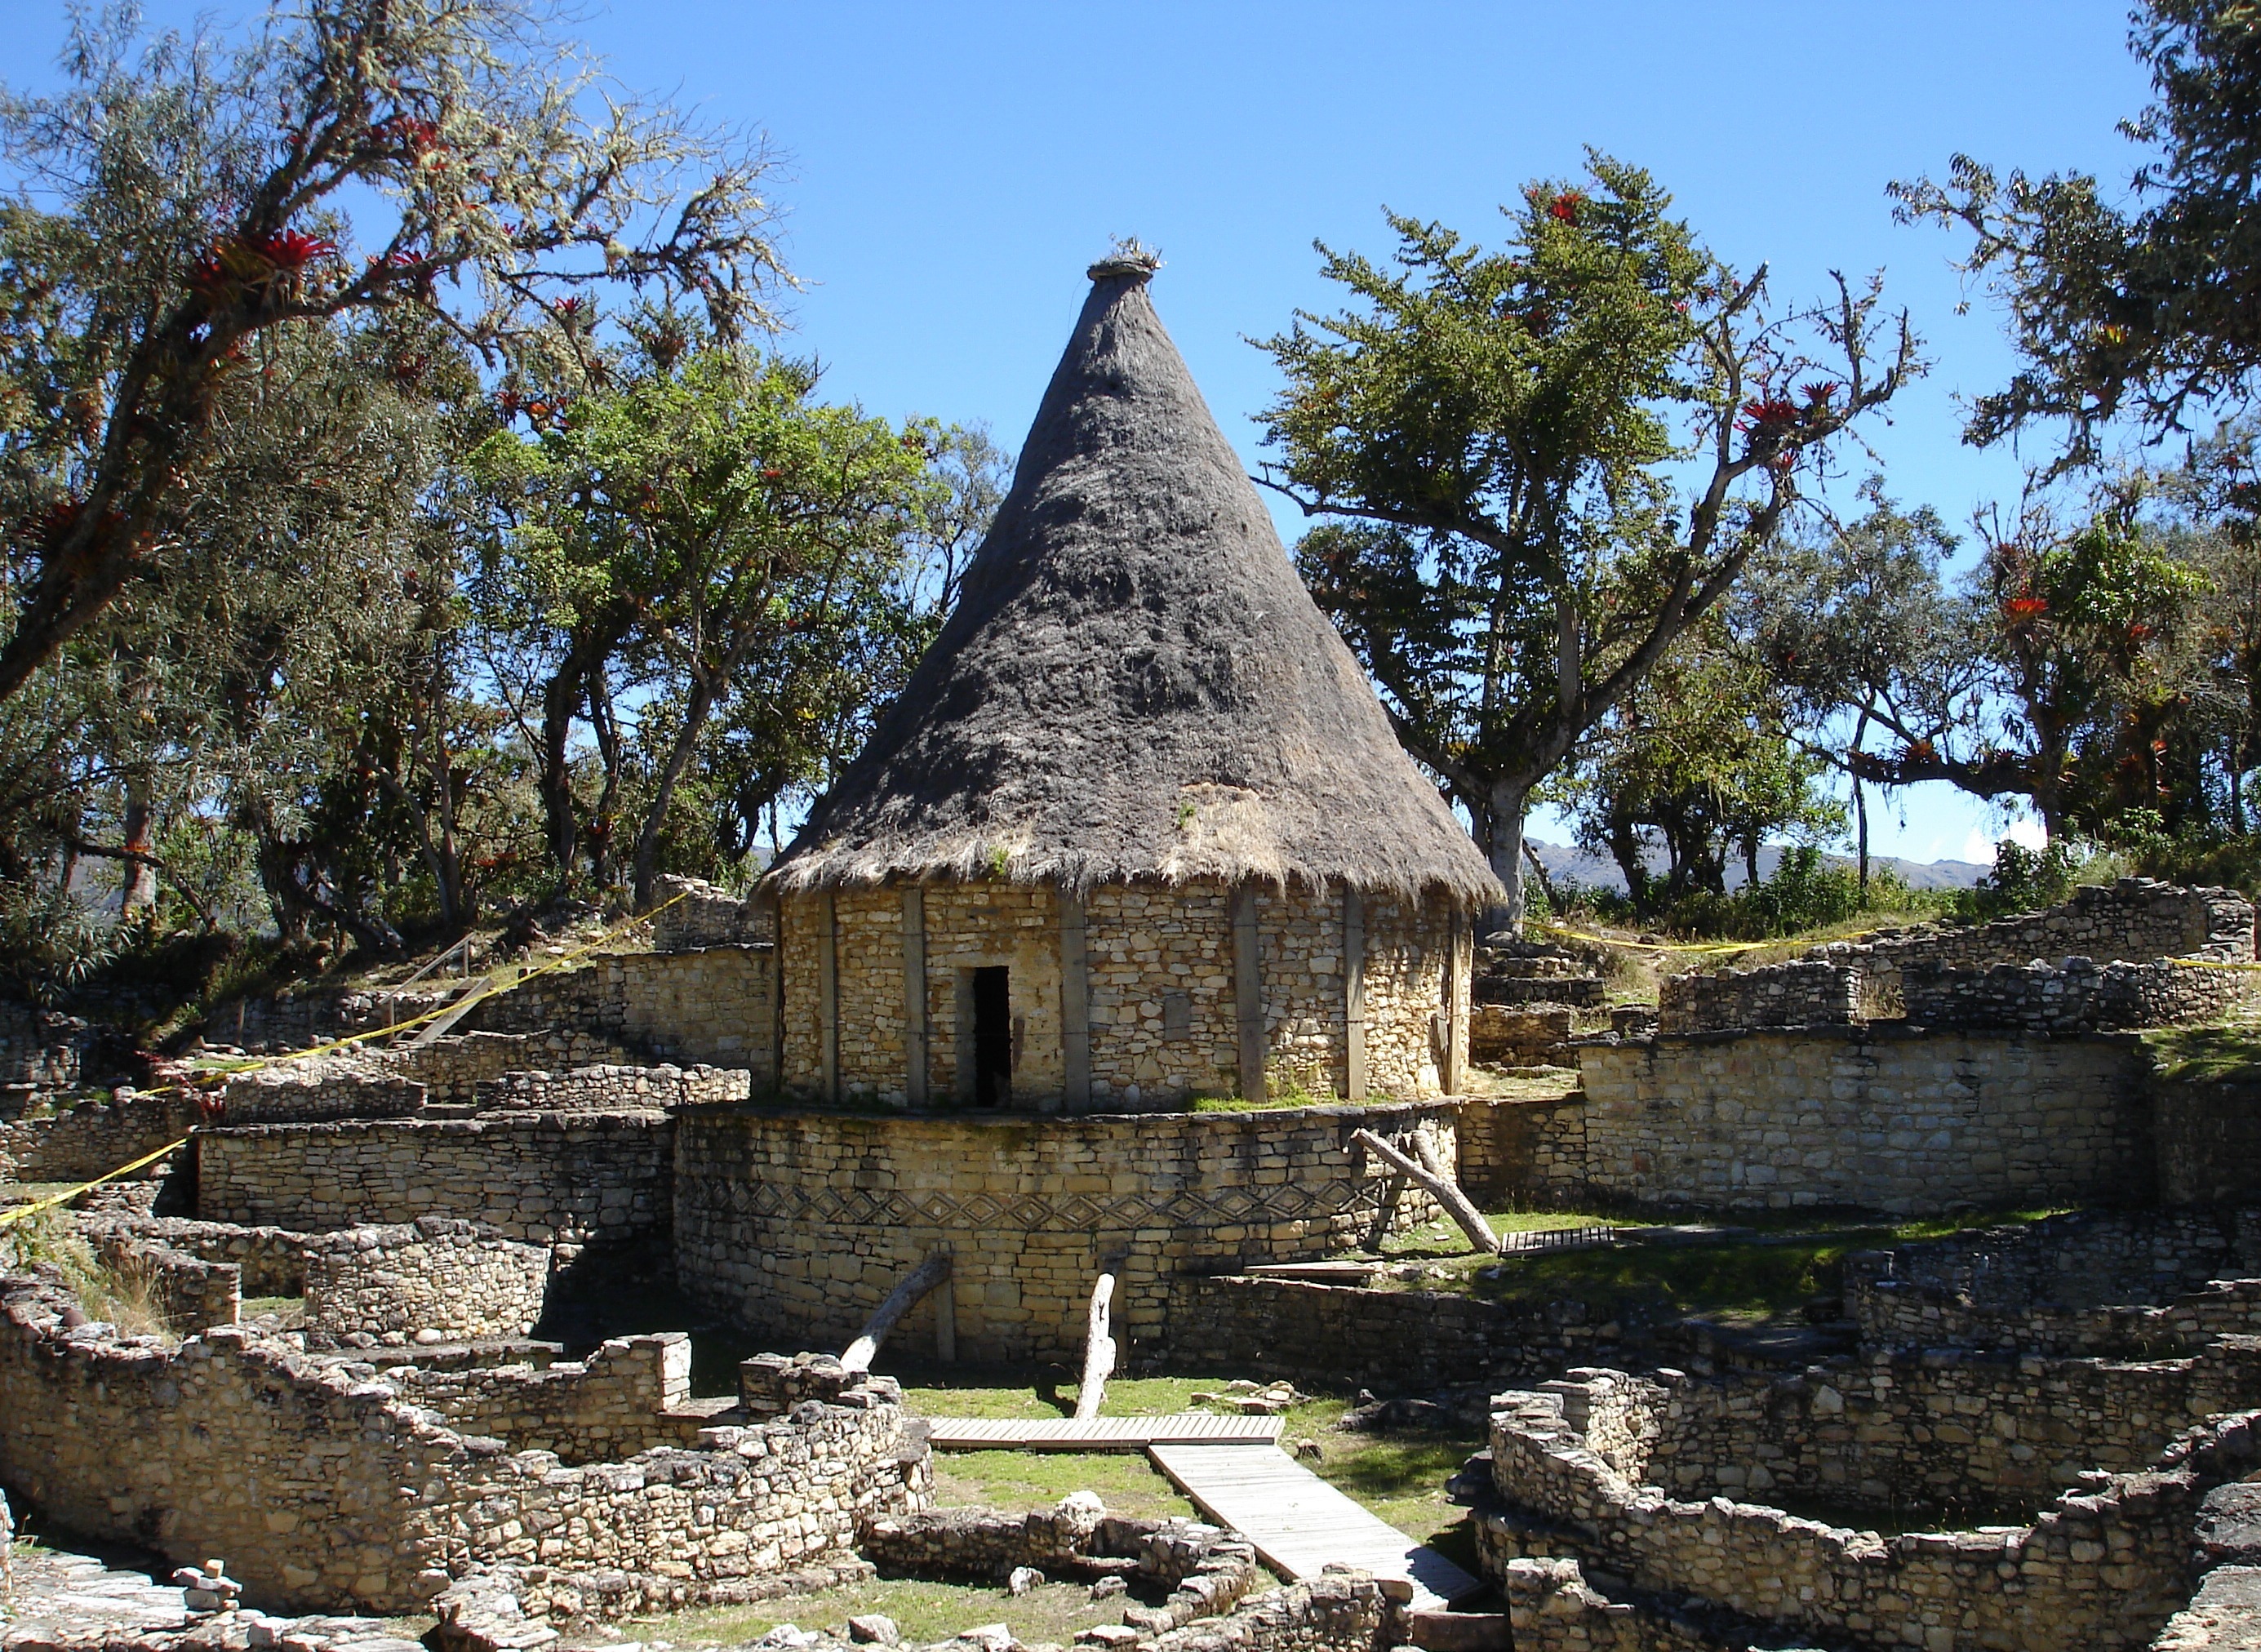
building, old, village, chapel, place of worship, peru, temple, ruins, shrine, archaeological site, ancient history